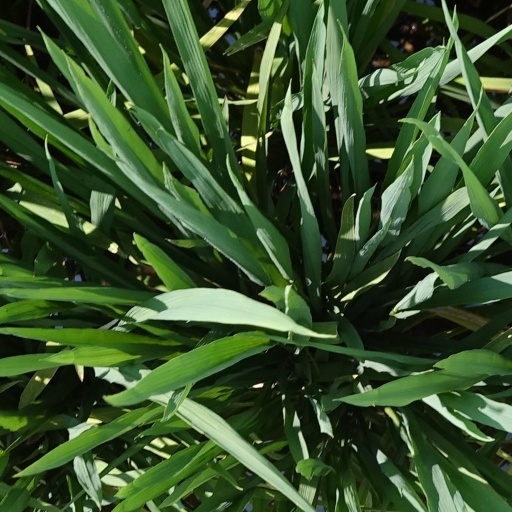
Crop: rice